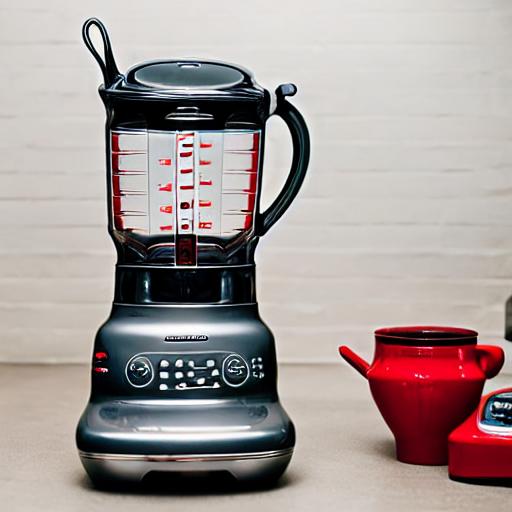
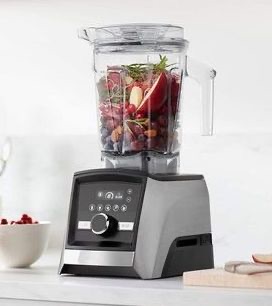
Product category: items_blender
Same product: no